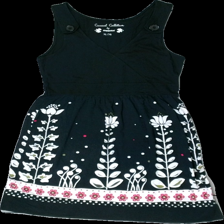
View: front
Type: Top
Category: Ladies
Brand: Kappahl
Colors: Black, White, Pink, Multicolor
Material: 62% cotton, 38% viscose
Pattern: Floral print
Cut: Regular, V-collar
Size: 36
Season: All
Smell: Minor
Price range: 50-100
Recommended usage: Export